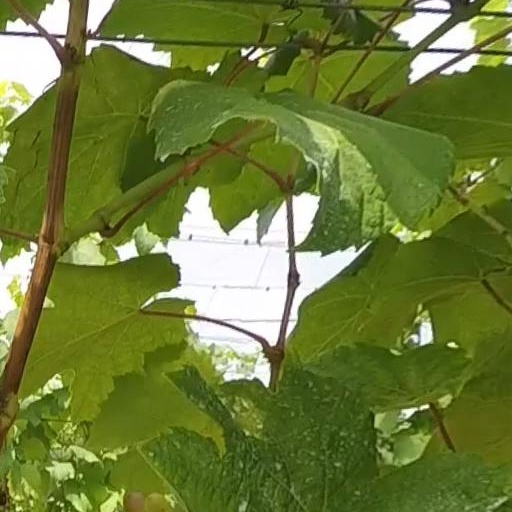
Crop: grape